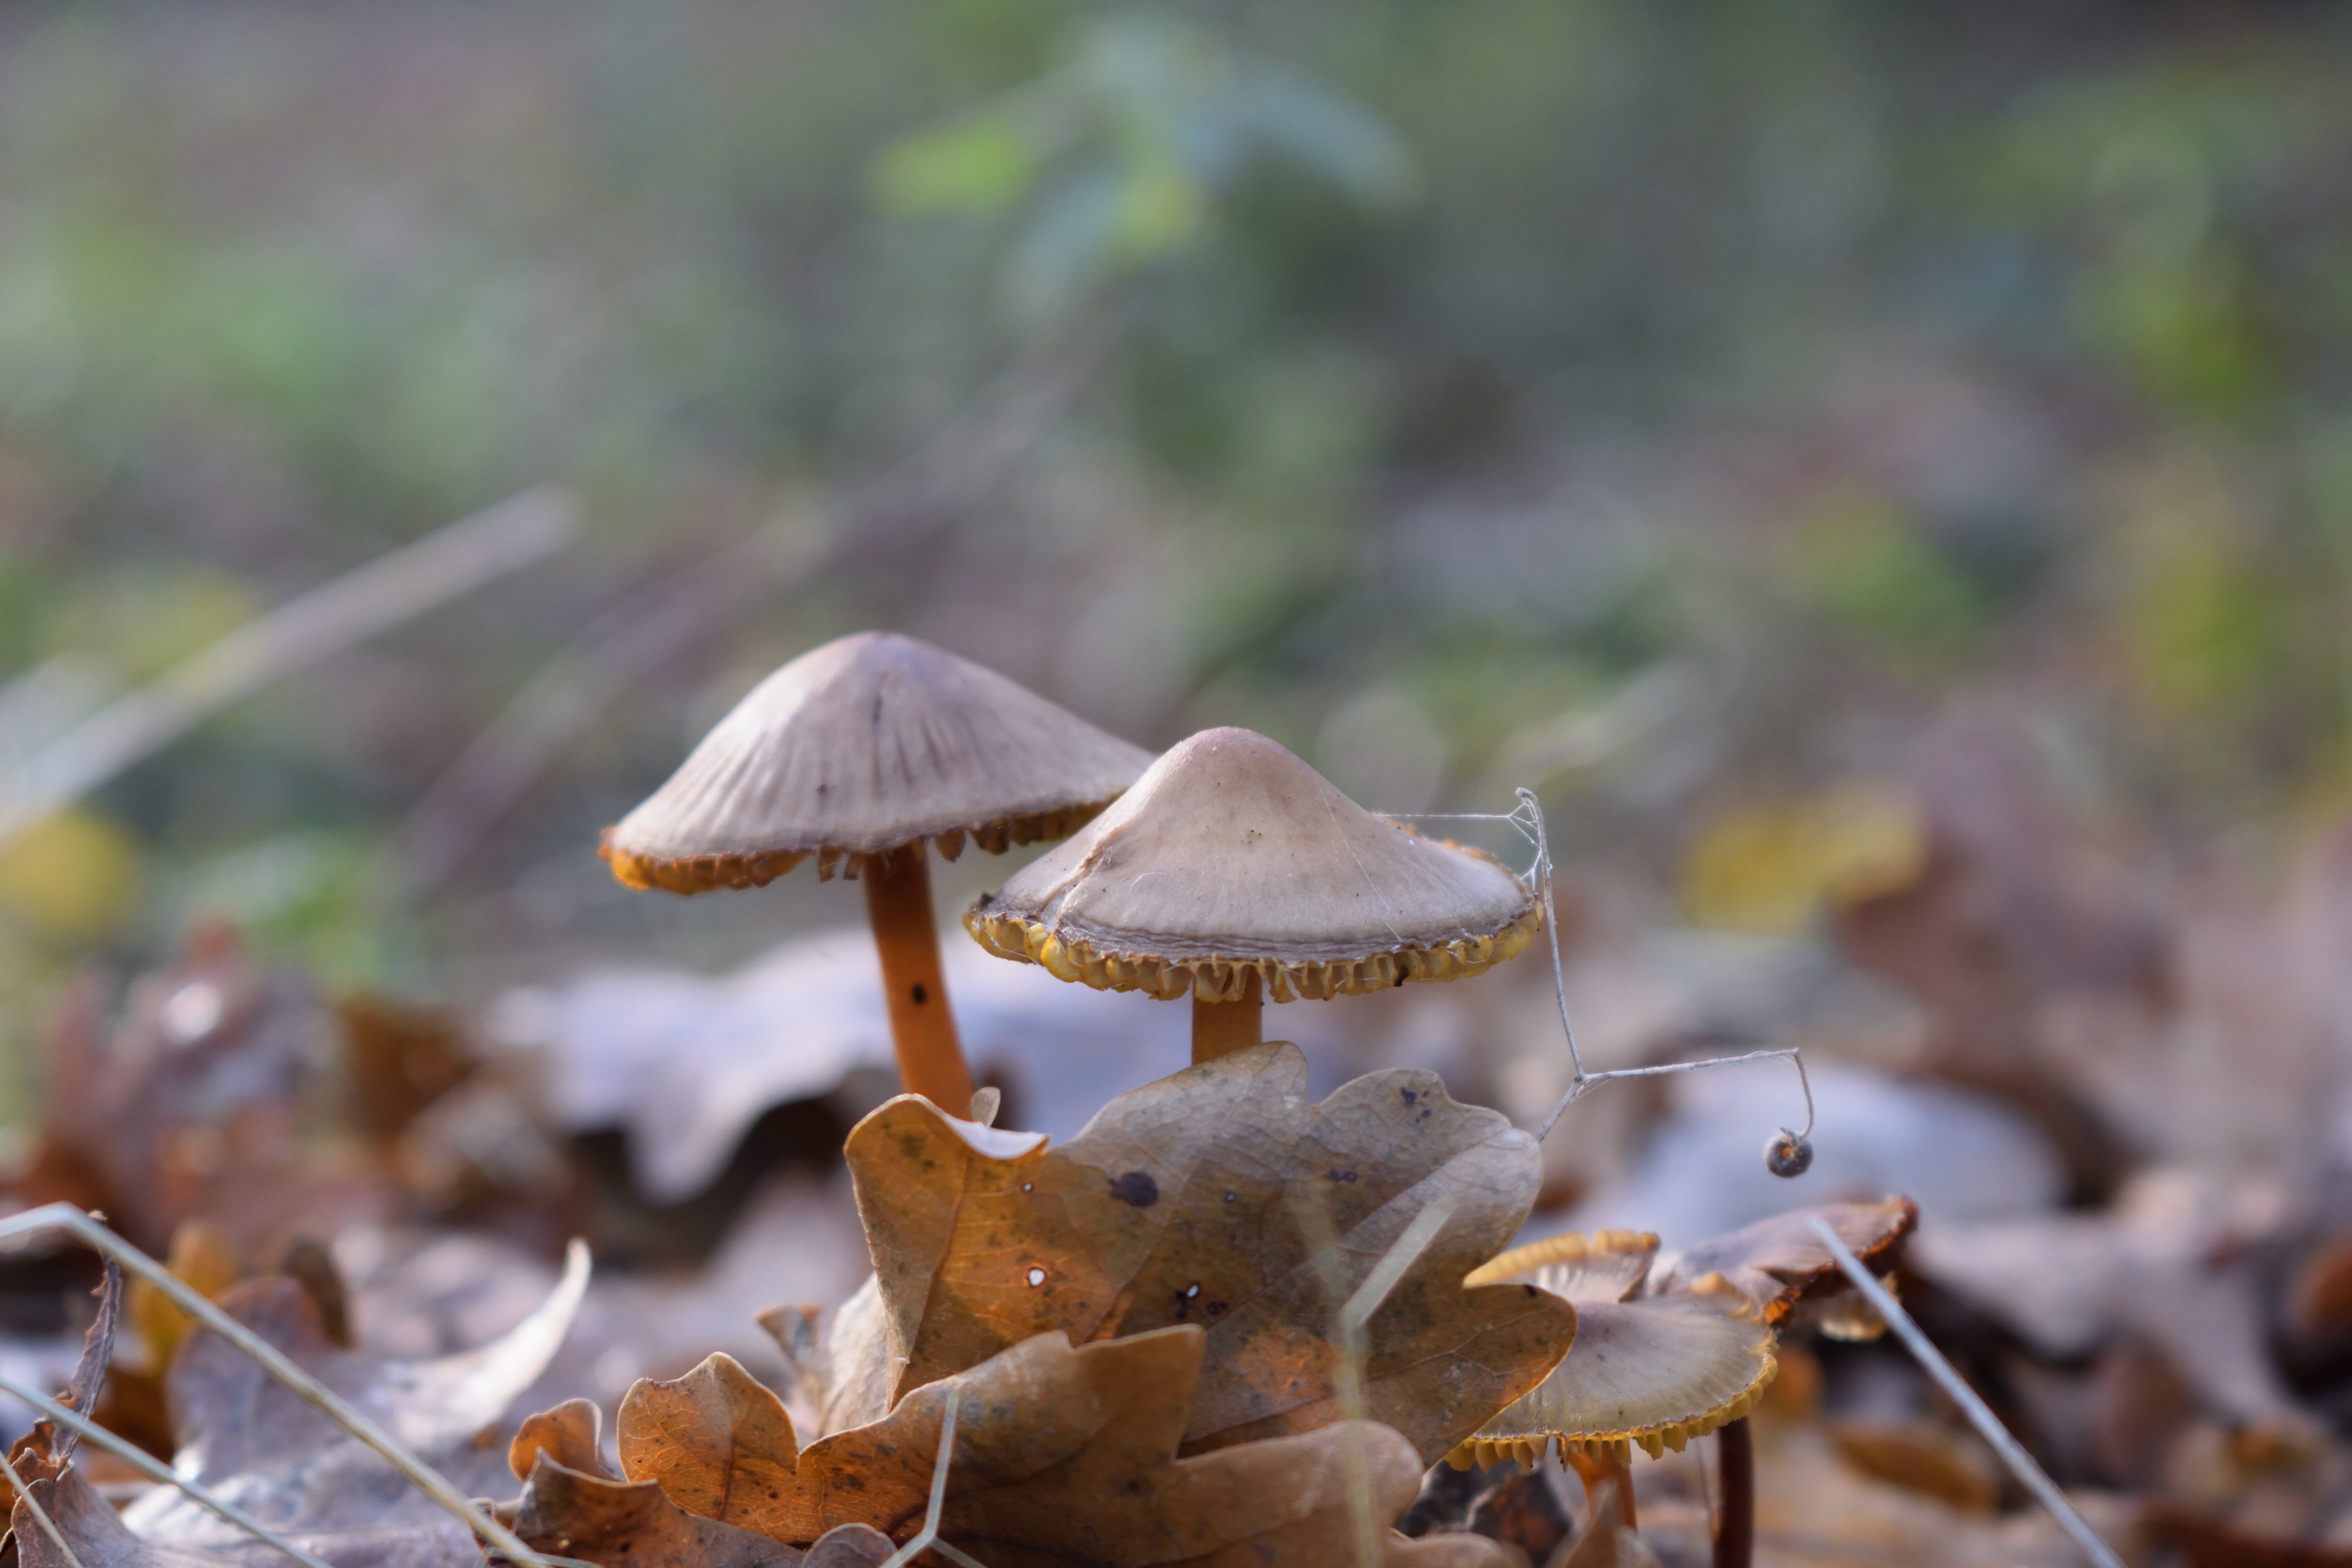
nature, forest, branch, sunlight, leaf, fall, flower, foliage, natural, autumn, mushroom, toadstool, flora, season, fauna, close up, fungus, fungi, woodland, auriculariales, macro photography, edible mushroom, agaricomycetes, penny bun